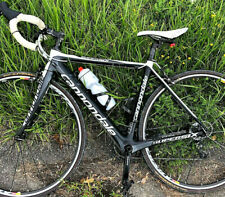
Vehicle type: Bikes